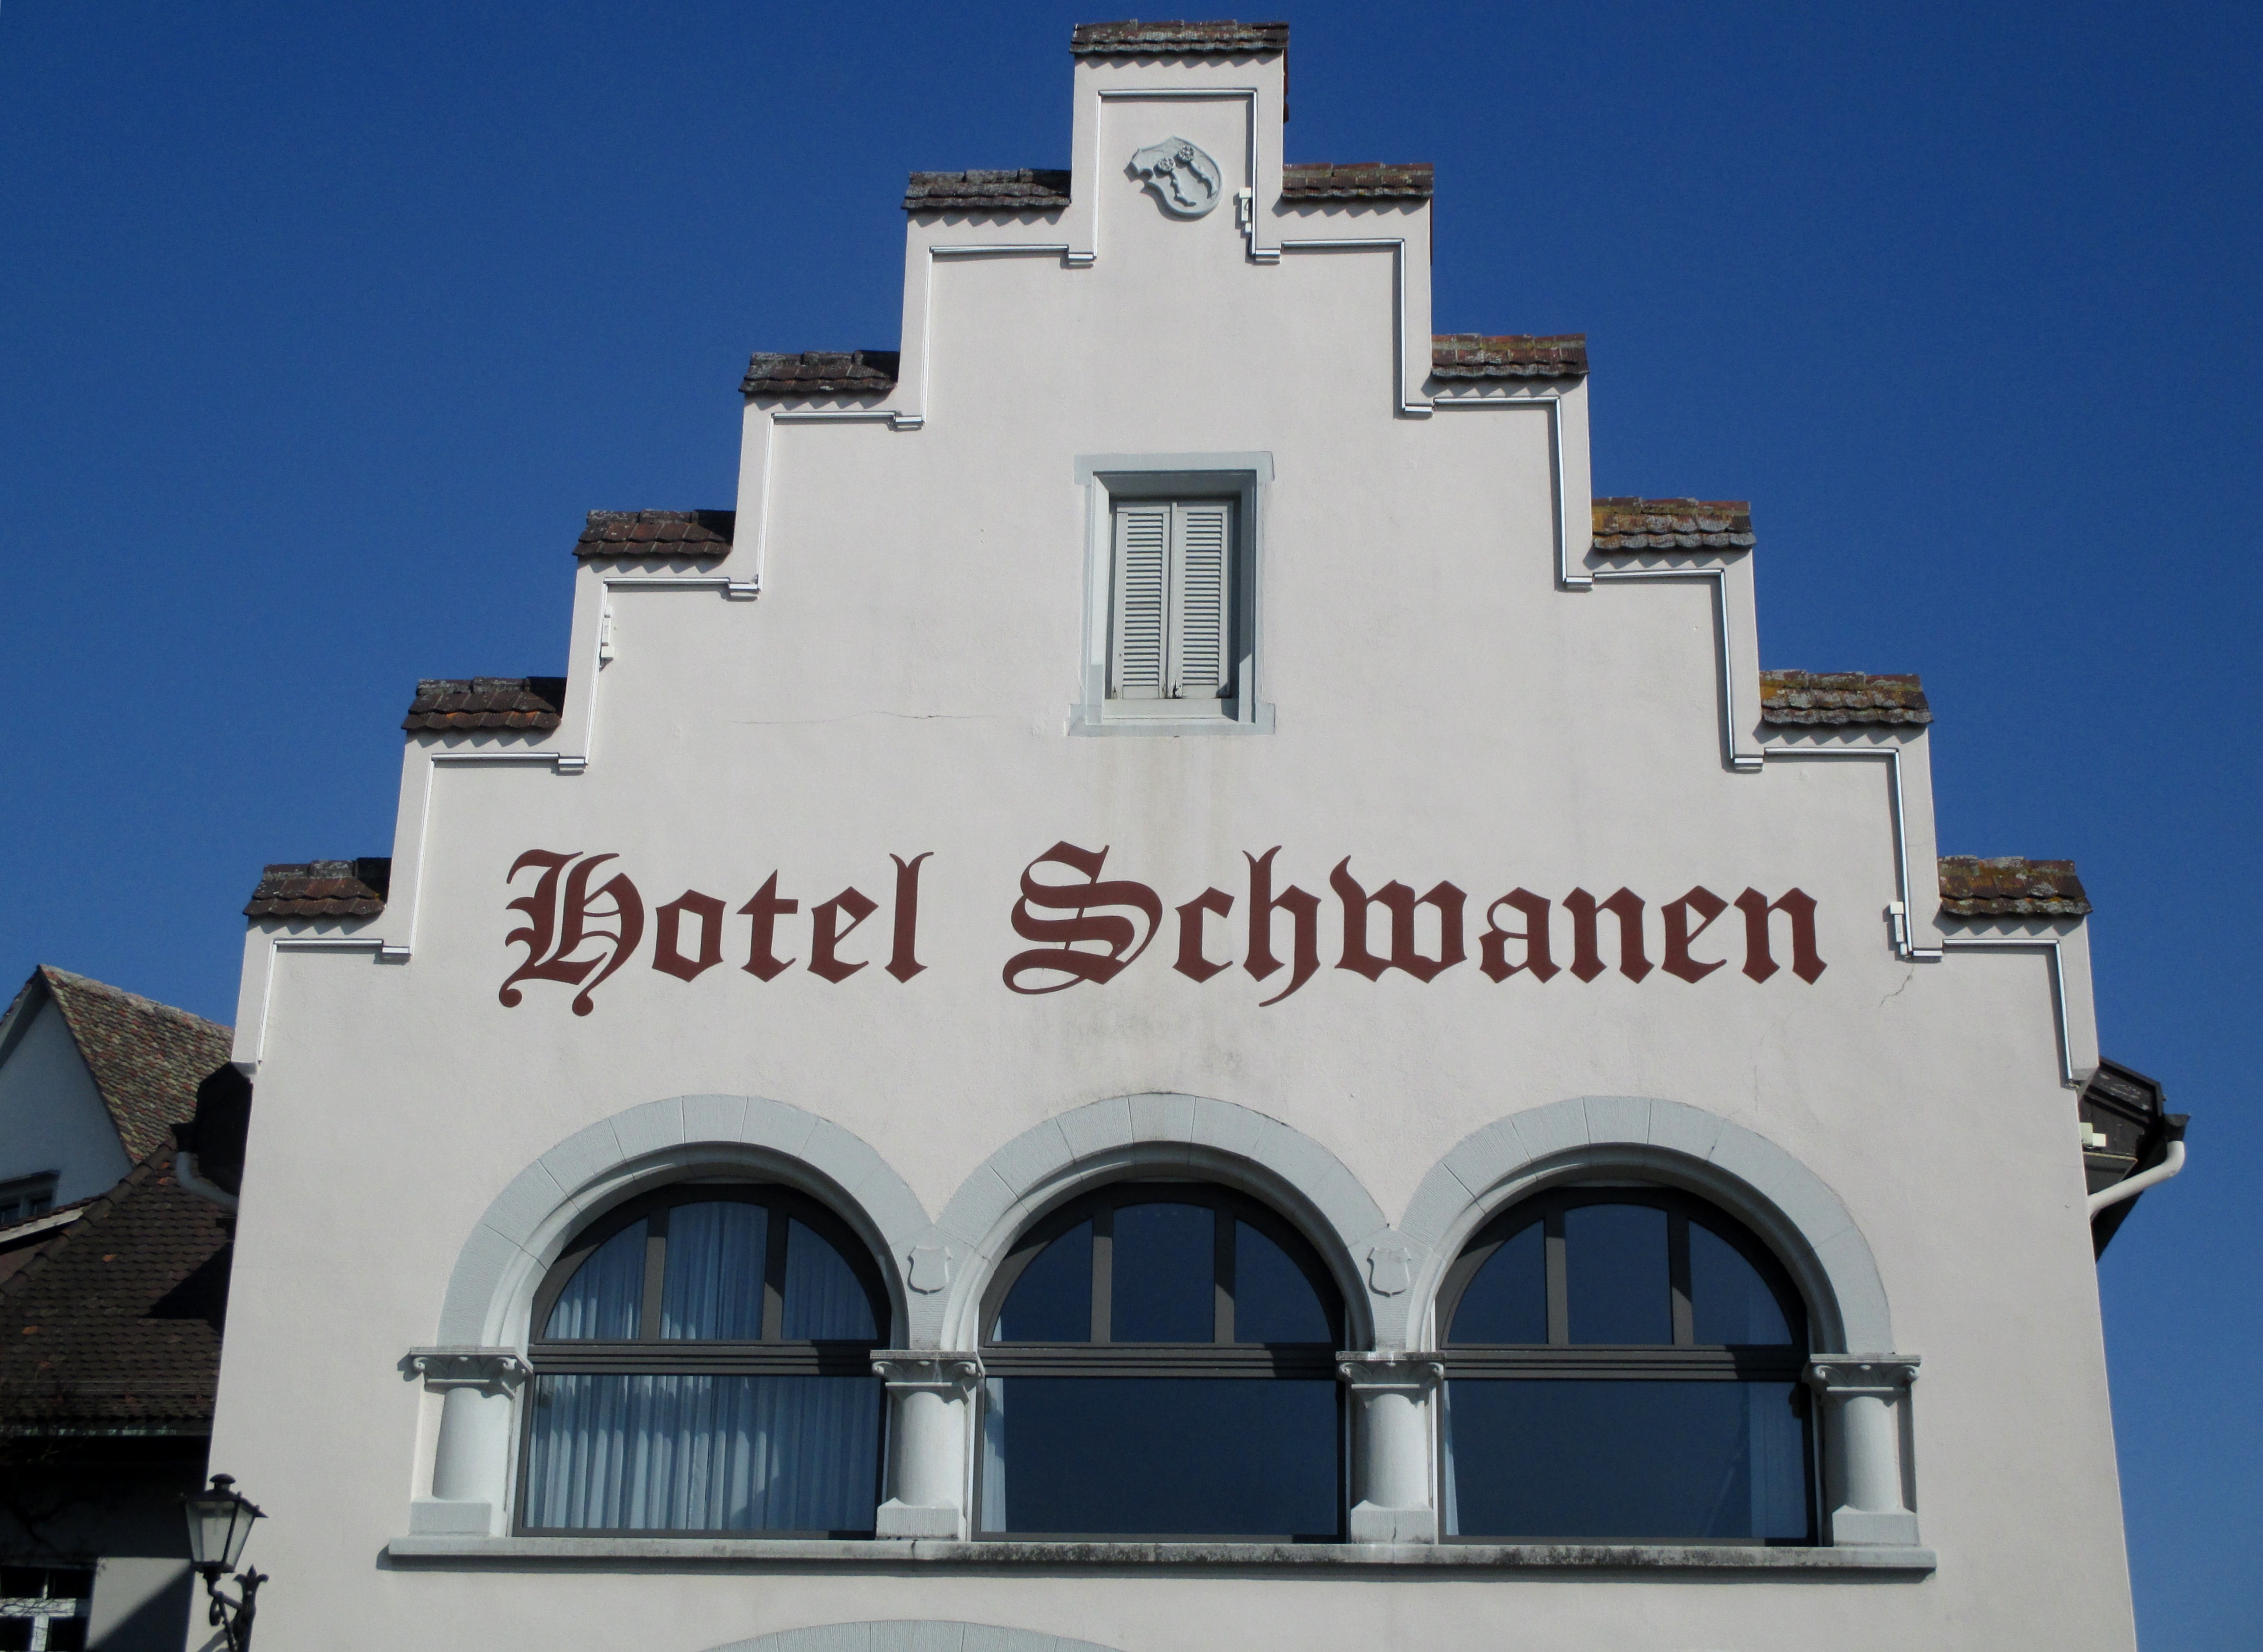
architecture, house, window, town, building, tower, landmark, facade, blue, switzerland, gallen, estate, lake zurich, rapperswil jona, canton st, hotel schwanen, stufendach